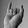
ASL letter: I